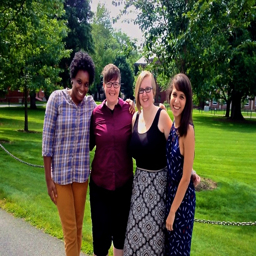
message from the new team